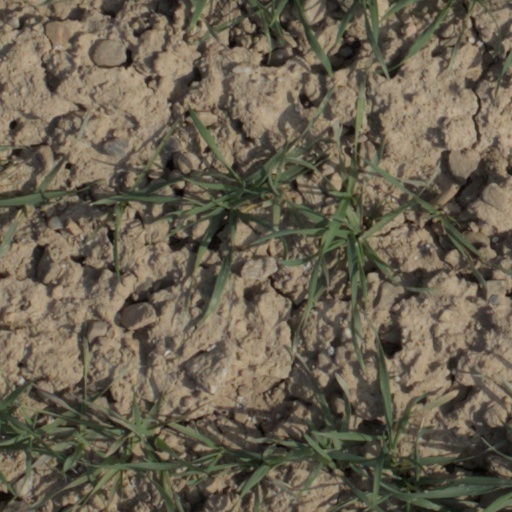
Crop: wheat